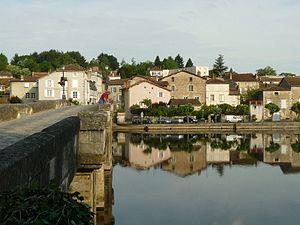
Pont-Vieux, Confolens (Charente, France)
Confolens est une ancienne commune du Sud-Ouest de la France située dans le département de la Charente en région Nouvelle-Aquitaine. Elle est connue pour son festival, le festival de Confolens.